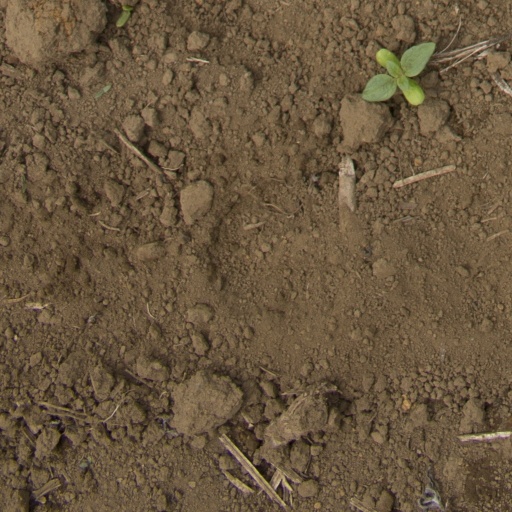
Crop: Jerusalem artichoke